George Simpson (HBC administrator)

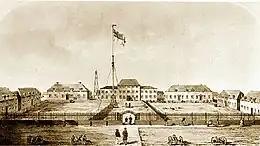
York Factory, Hudson's Bay Company trading post

Born at Dingwall, Ross-Shire, Scotland, as the illegitimate son of George Simpson, Writer to the Signet, he was raised by two aunts and his paternal grandmother, Isobel Simpson (1731–1821), daughter of George Mackenzie, 2nd Laird of Gruinard—grandson of George Mackenzie, 2nd Earl of Seaforth—and Elizabeth, daughter of Duncan Forbes, Lord Culloden. Simpson's father was a first cousin of Sir Alexander Mackenzie's father-in-law.